Albertus Soegijapranata

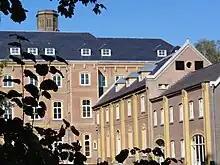
Soegija spent his novitiate at Mariëndaal, in Grave, the Netherlands

Soegija and his classmates sailed to Uden, in the Netherlands, to further their studies in 1919. In Uden Soegija spent a year further studying Latin and Greek, necessary for his preaching back in the Indies. He and his classmates adapted to Dutch culture. On 27 September 1920 Soegija began his novitiate to join the Jesuits, the first of his classmates. While completing his studies at Mariëndaal in Grave, he was separated from much of the world and spent his time in introspection. He completed his novitiate on 22 September 1922 and was initiated into the Jesuits, taking their oath of poverty, chastity and obedience.